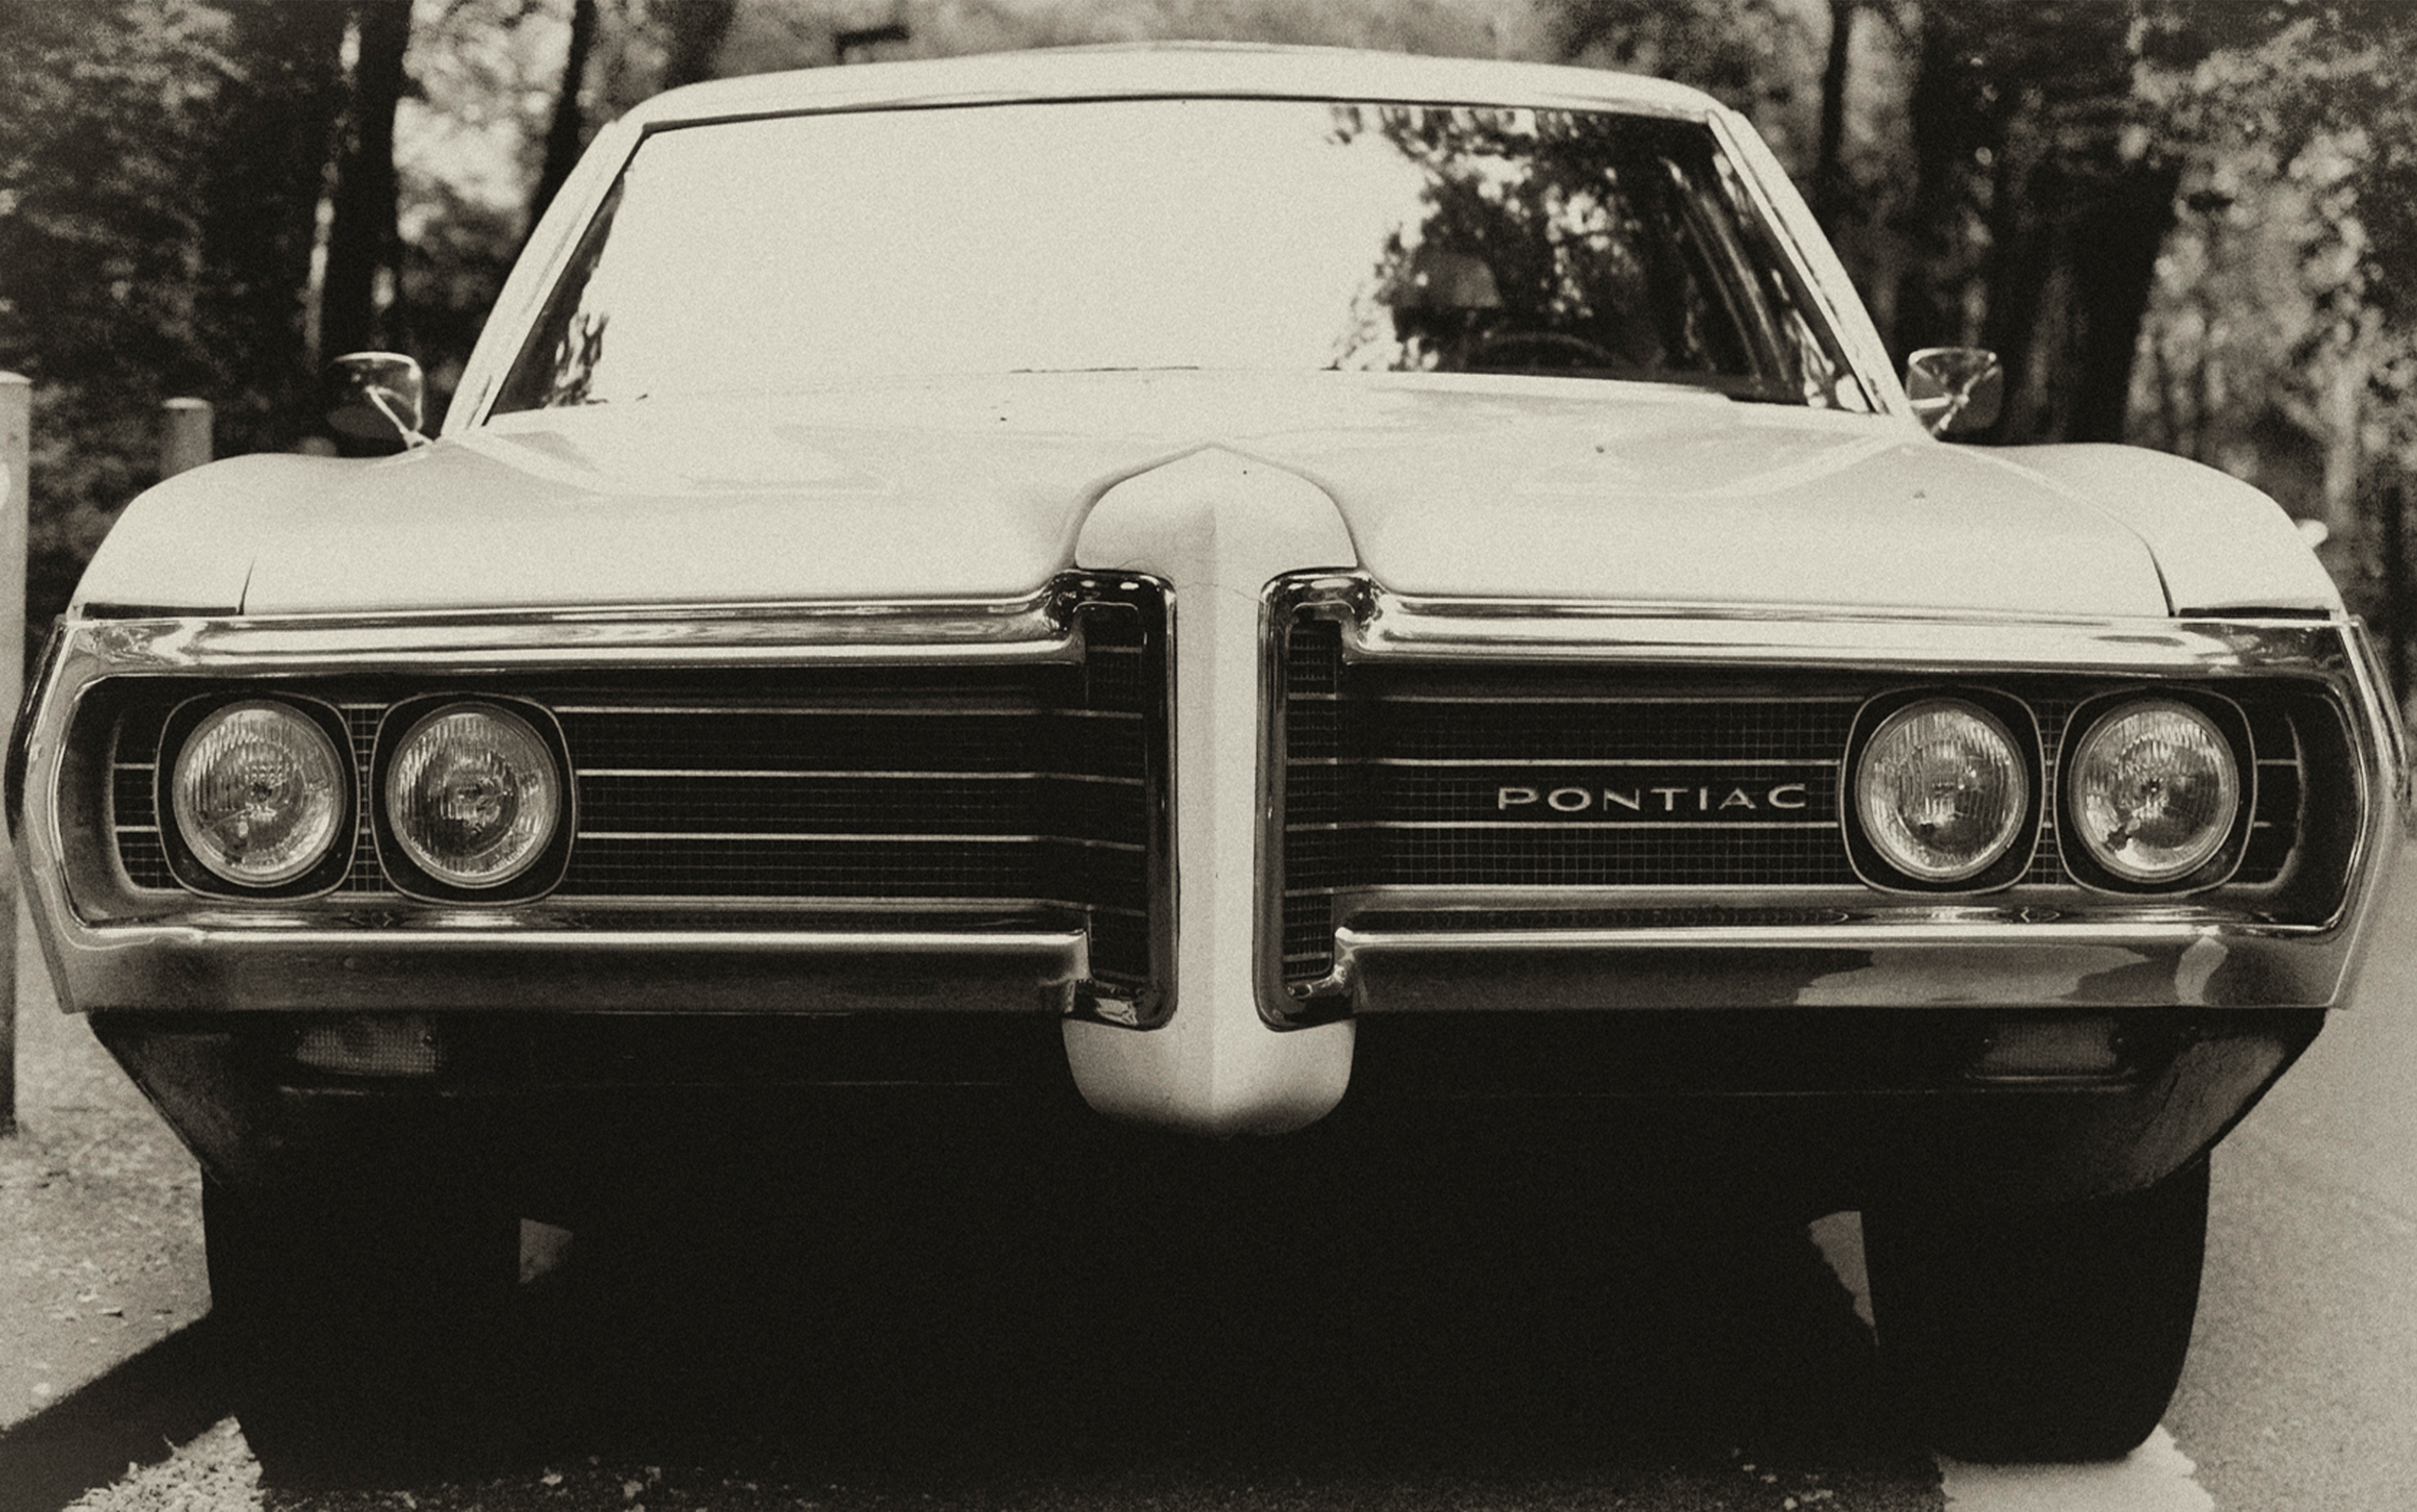
car, vehicle, windshield, classic car, grill, motor vehicle, muscle car, sedan, pontiac, antique car, land vehicle, automobile make, automotive exterior, luxury vehicle, full size car